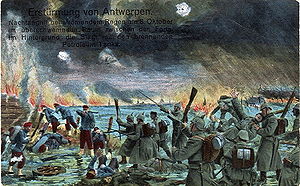
Belejringen af Antwerpen / Slaget / Kapitulation
Postkort, som viser tyske soldater under angrebet på Antwerpen den 8. oktober
Belejringen af Antwerpen var et slag mellem tyske og Belgiske, britiske og franske arméer omkring den befæstede by Antwerpen under 1. verdenskrig. Tyske tropper belejrede en belgisk garnison af fæstningstropper, den belgiske feltarmé og den britiske Royal Naval Division i Antwerpen området efter den tyske invasion af Belgien i august 1914. Byen, som var omgivet af forter, der blev kaldt den nationale skanse, blev belejret i syd og øst af tyske styrker. De belgiske styrker i Antwerpen gennemførte tre udfald i slutningen af september og begyndelsen af oktober, hvilket forstyrrede tyske planer om at sende tropper til frankrig, hvor der var brug for forstærkninger til at imødegå de franske arméer og det British Expeditionary Force.